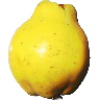
Label: Quince 1